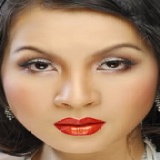
diễn viên Thanh Mai